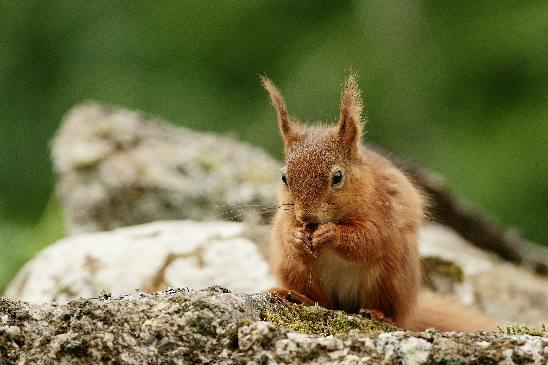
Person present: No